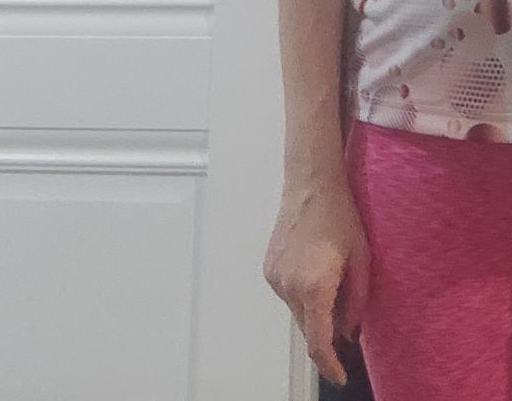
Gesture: no_gesture